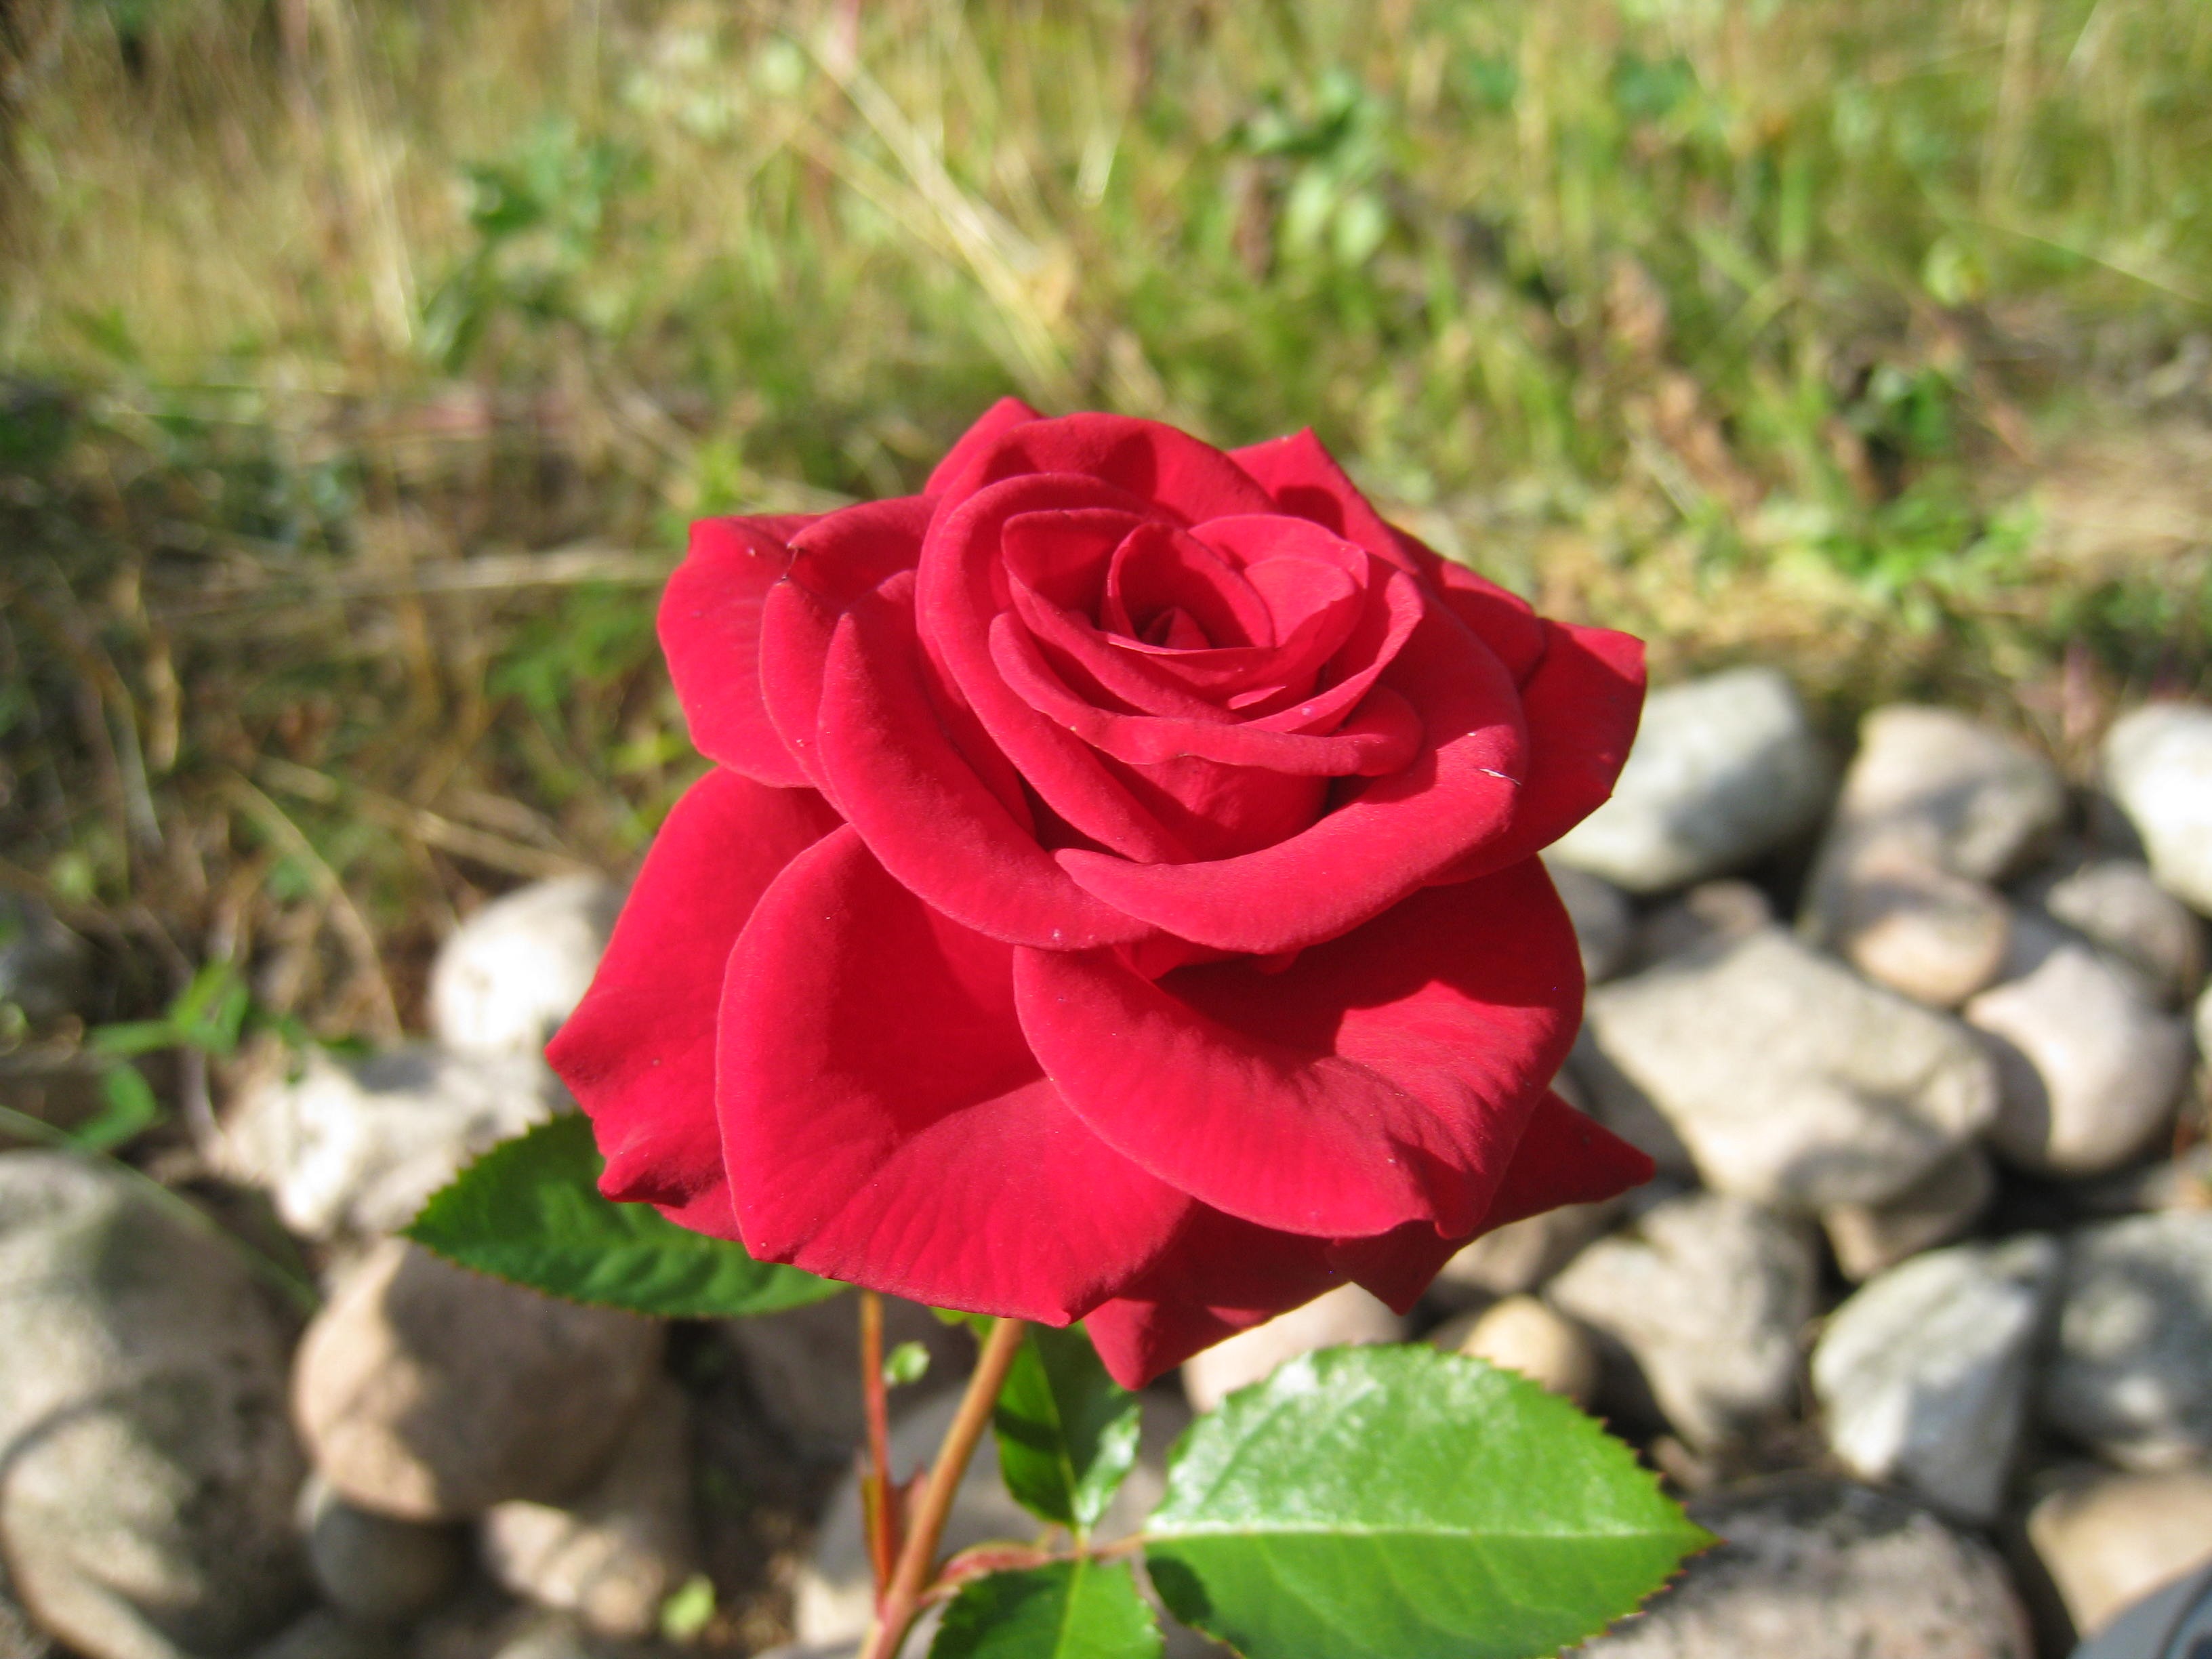
plant, leaf, flower, petal, summer, rose, red, botany, garden, flora, stones, colors, ros, floribunda, macro photography, flowering plant, garden roses, rose family, annual plant, land plant, rose order